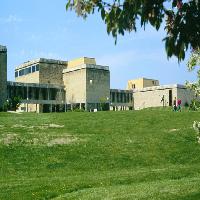
Weather: sun or clear